Obturator artery

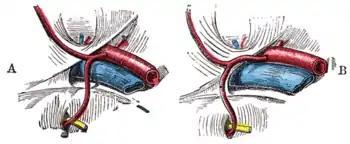
Inferior epigastric origin of the obturator artery, a normal variant. (A) shows a course abutting the external iliac vein, clear of the femoral ring. (B) shows the "corona mortis" variant, where artery courses within the lacunar ligament before diving through fascia inferiorly.

The obturator artery usually arises from the main stem or from the anterior trunk of the internal iliac artery. It may arise from the superior gluteal artery, and occasionally it arises from the external iliac.